Ubay, Bohol

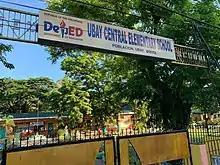
Ubay Central Elementary School at Poblacion, Ubay, Bohol, Philippines

Ubay is home to one of only three airports in Bohol (the other Bohol–Panglao International Airport and Tagbilaran Old Airport), but Ubay Airport is currently ongoing expansion and development which is delayed by the recent pandemic. The runway currently is only about long. It is proposed to be a service airport for airlines and budget airport that will connect to other provinces and tourists from other tourism destinations.